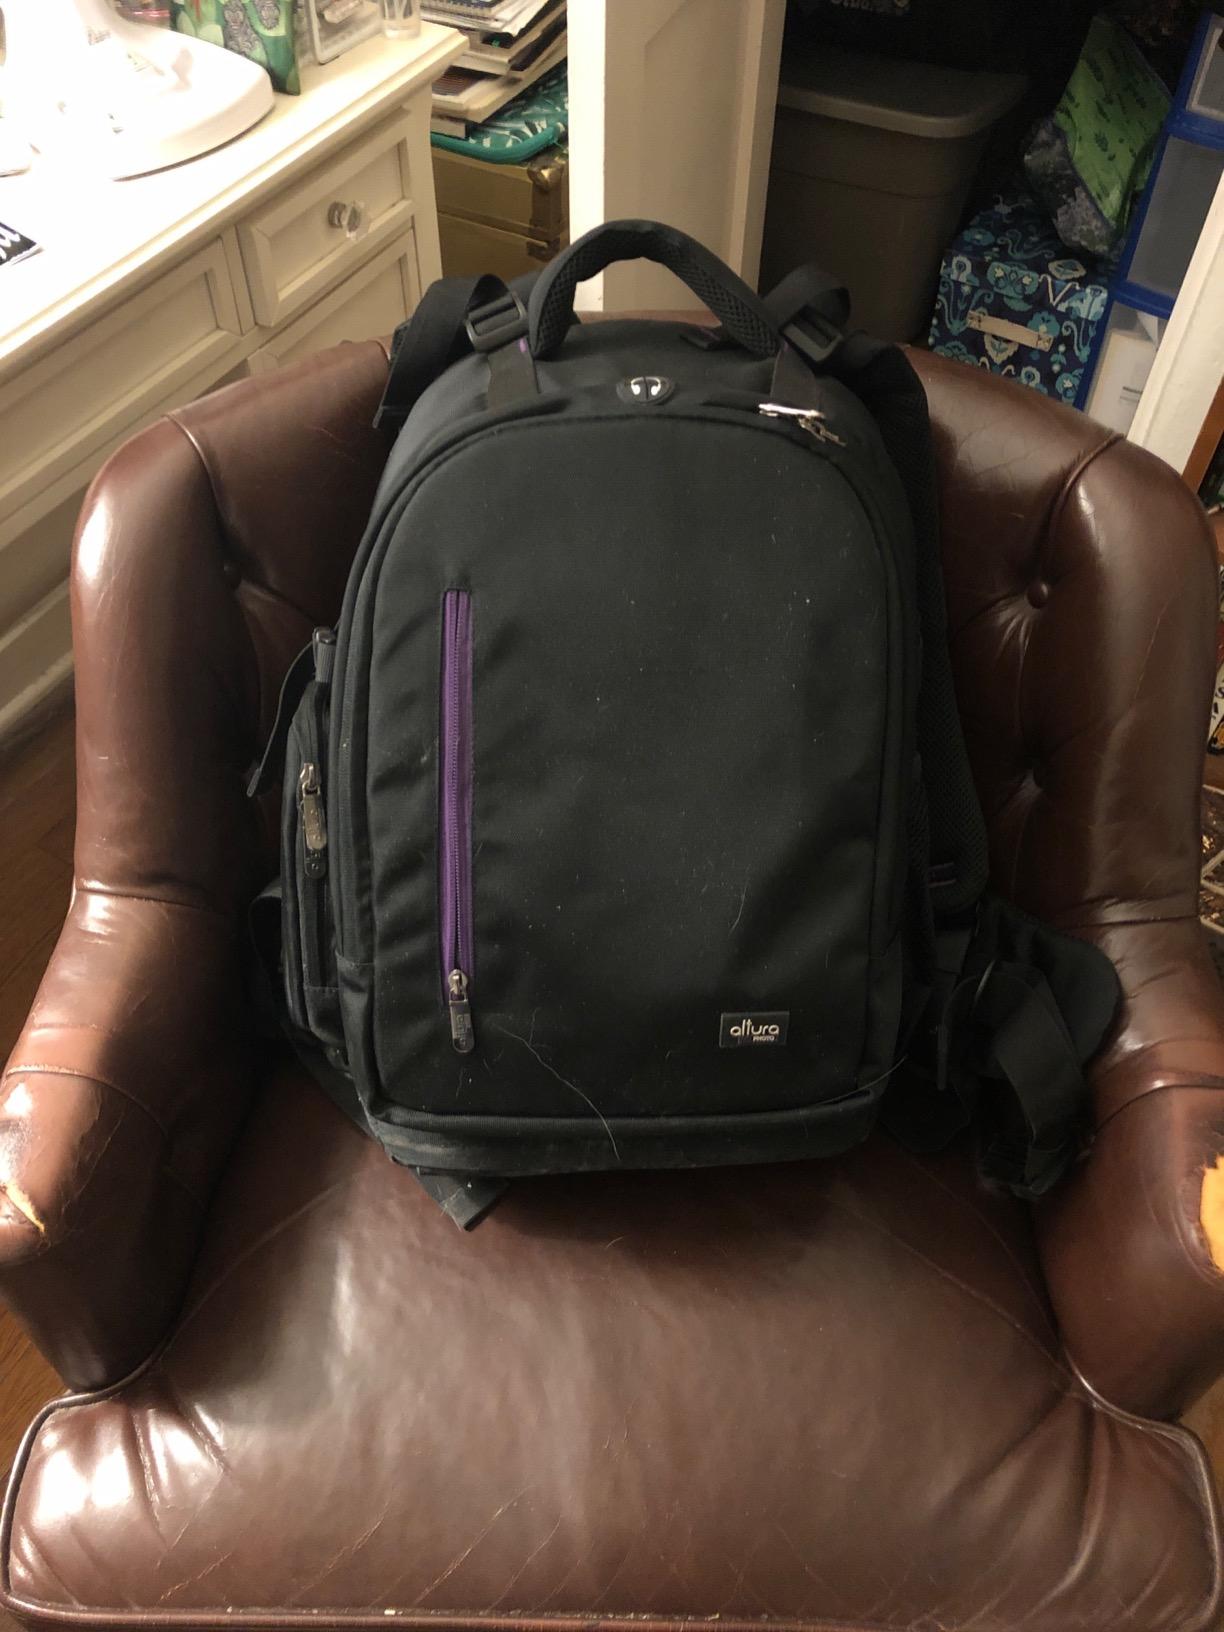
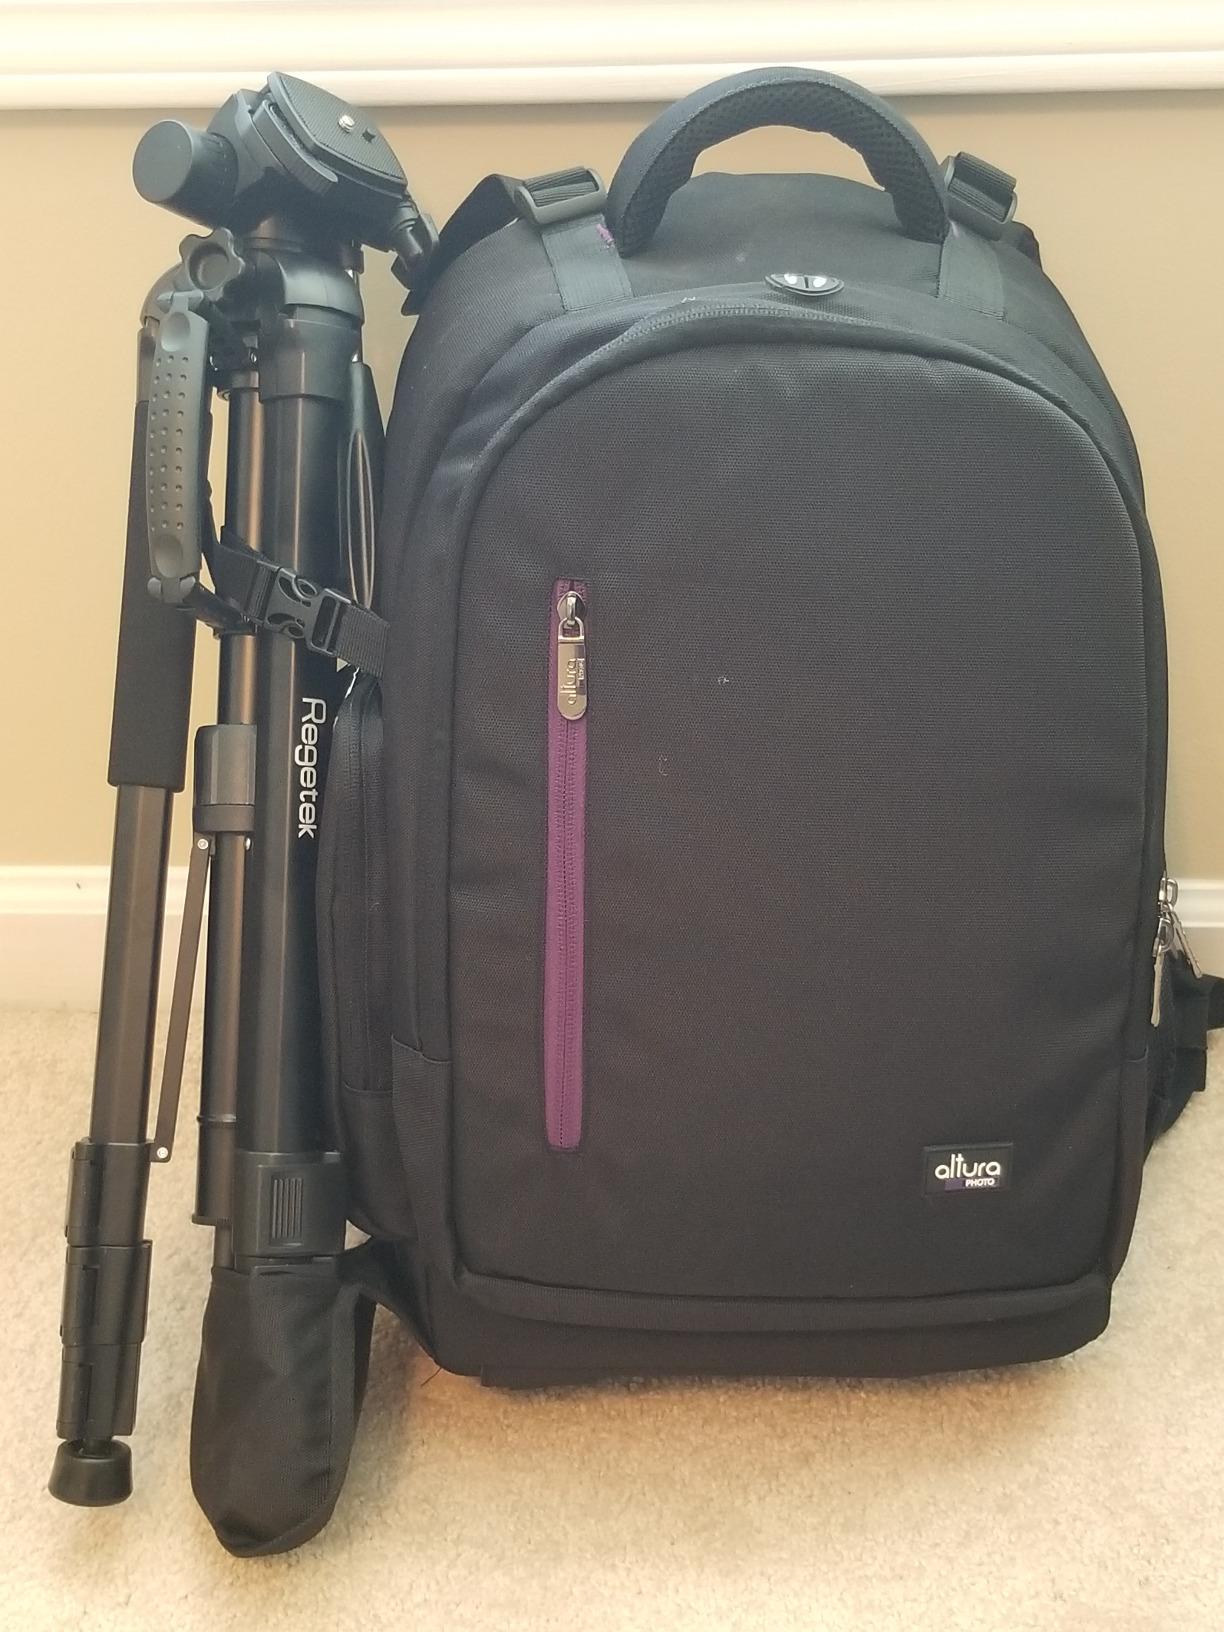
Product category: bag
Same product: yes